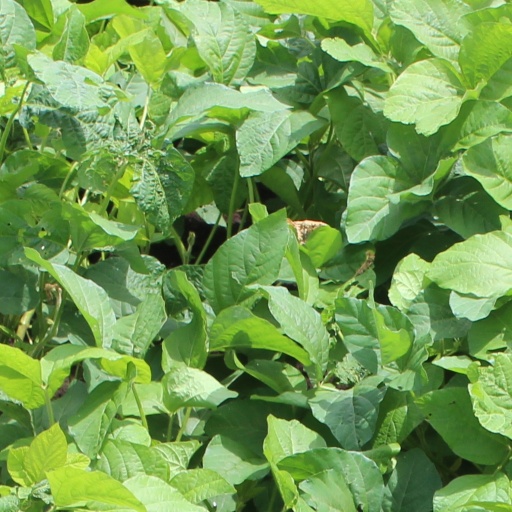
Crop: soybean